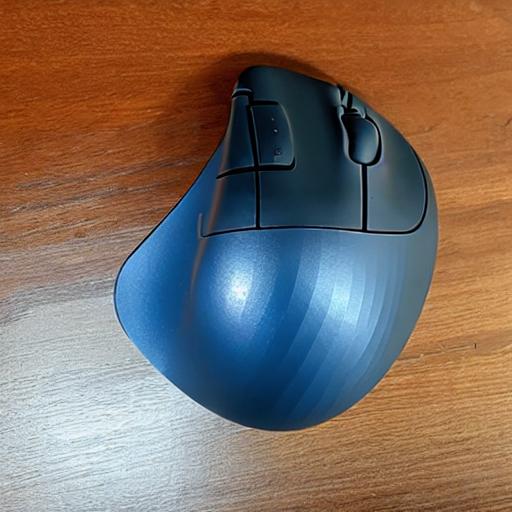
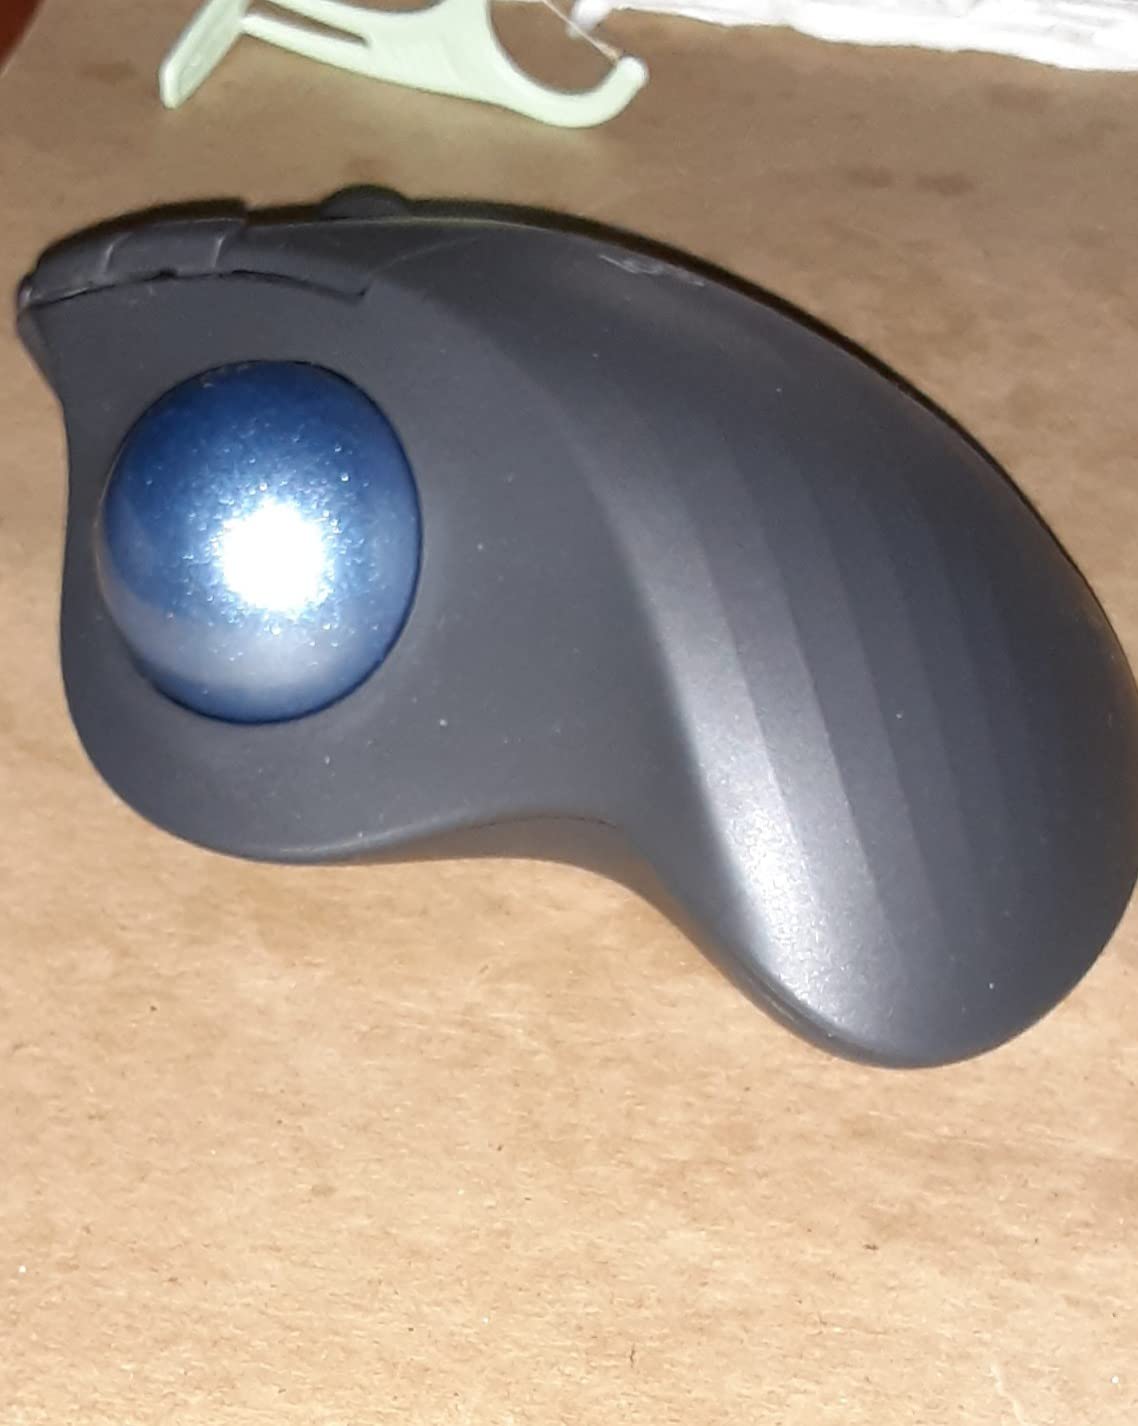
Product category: mouse
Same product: no